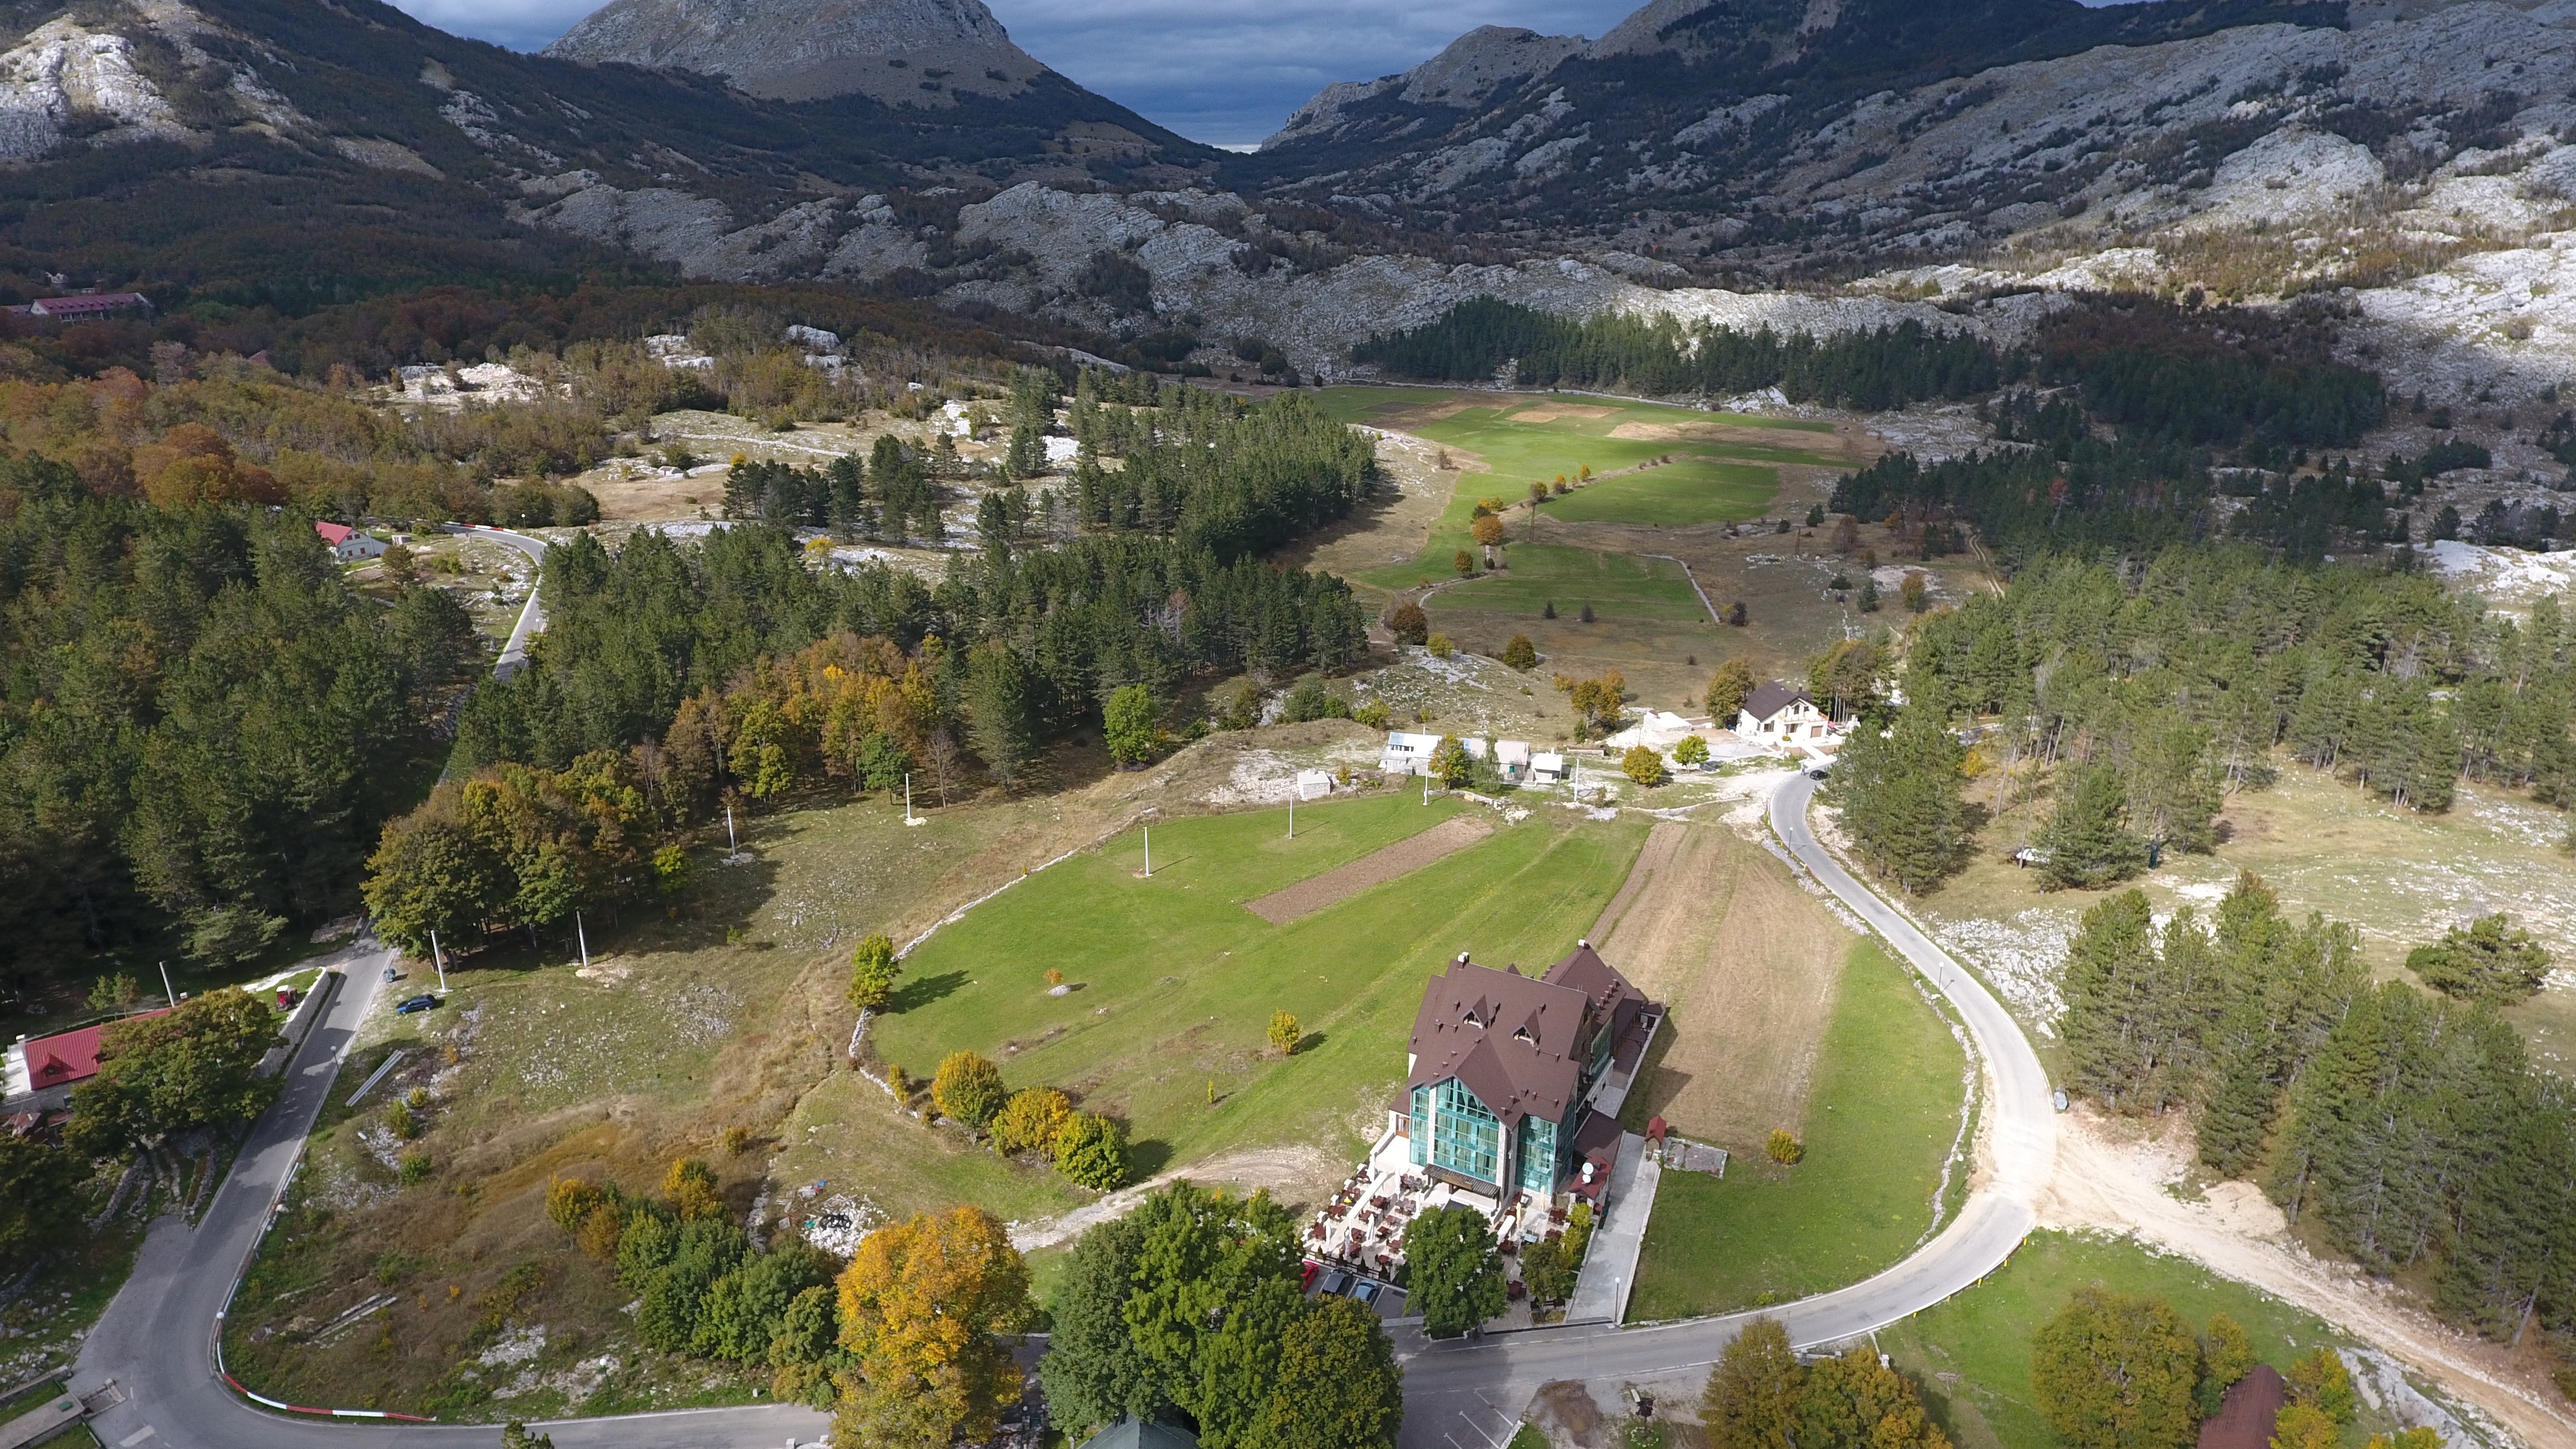
town, valley, mountain range, village, tourism, alps, plateau, estate, bird's eye view, aerial photography, mountain pass, geological phenomenon